Dux Factory

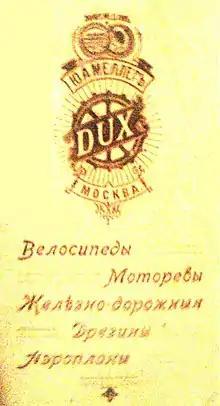
Original Dux logo. Below is written - Bicycles, Motoreves, Railcars, Airplanes

Dux was a bicycle/automobile/aircraft factory in Moscow, Russia before and during World War I.